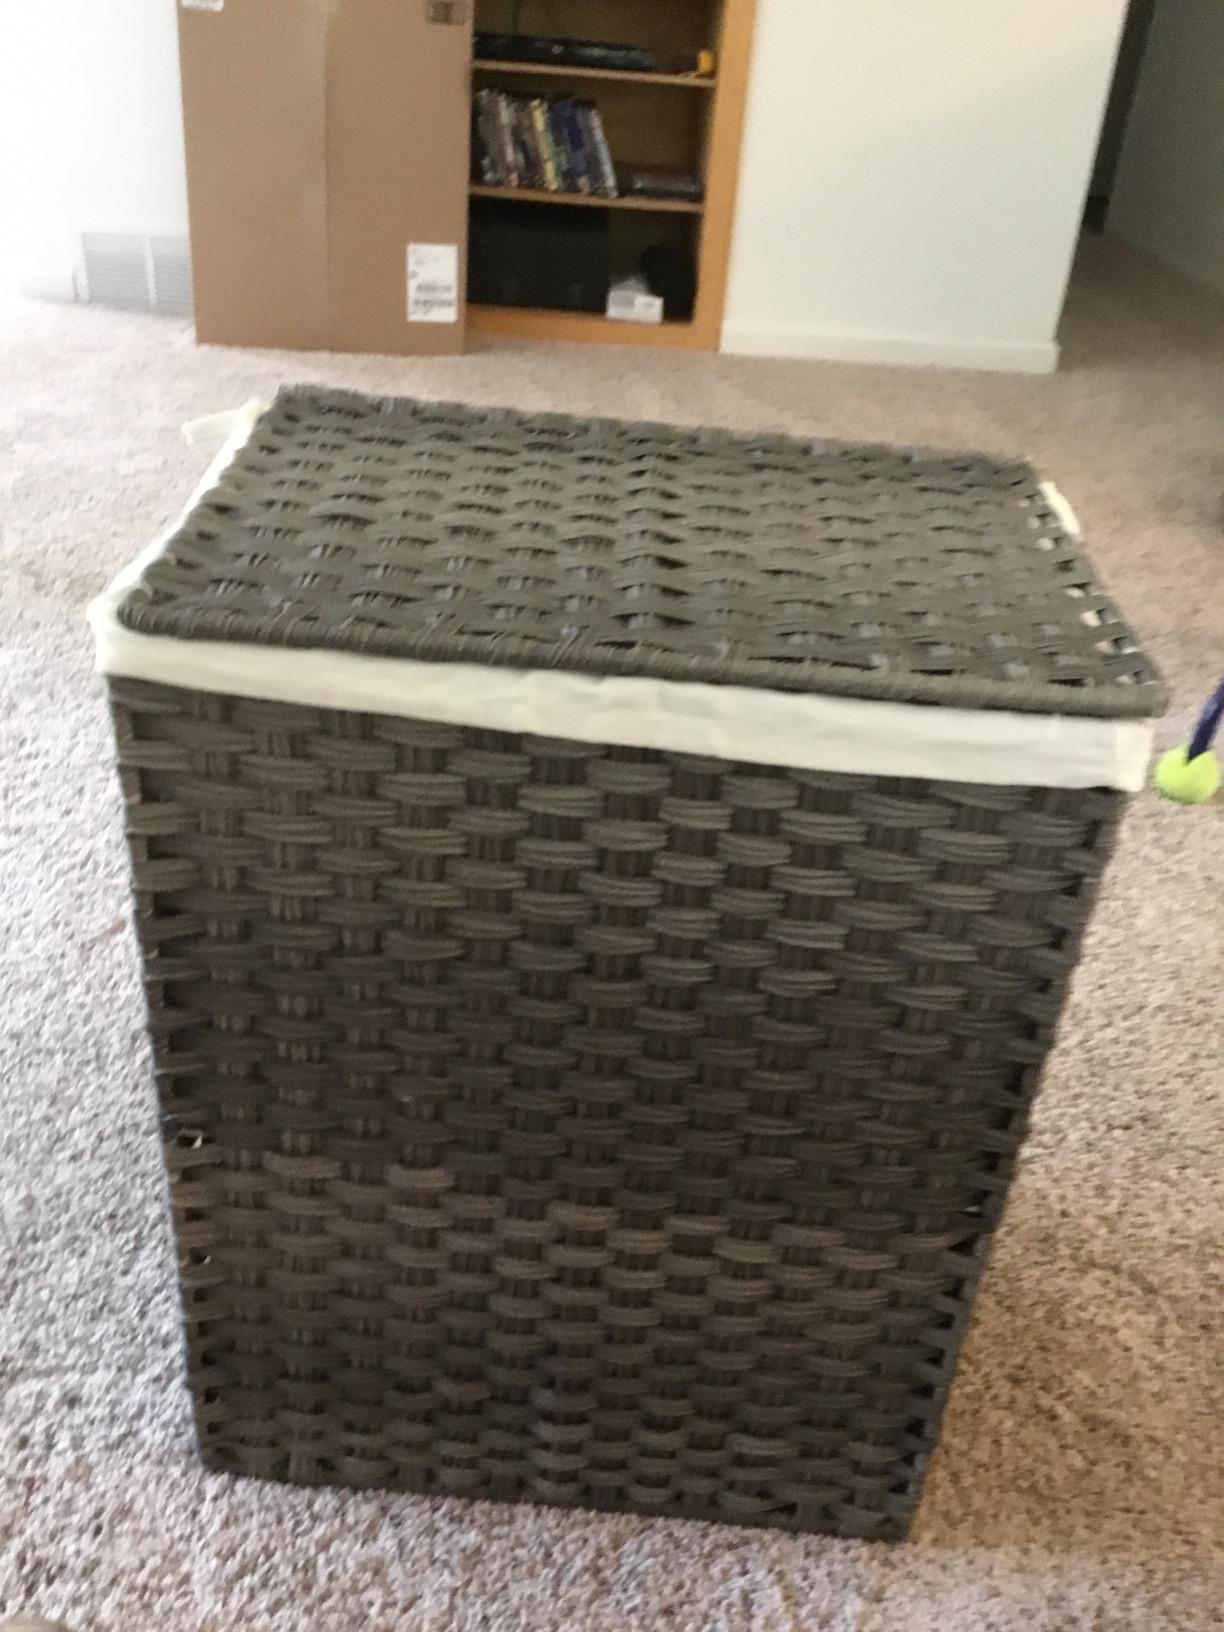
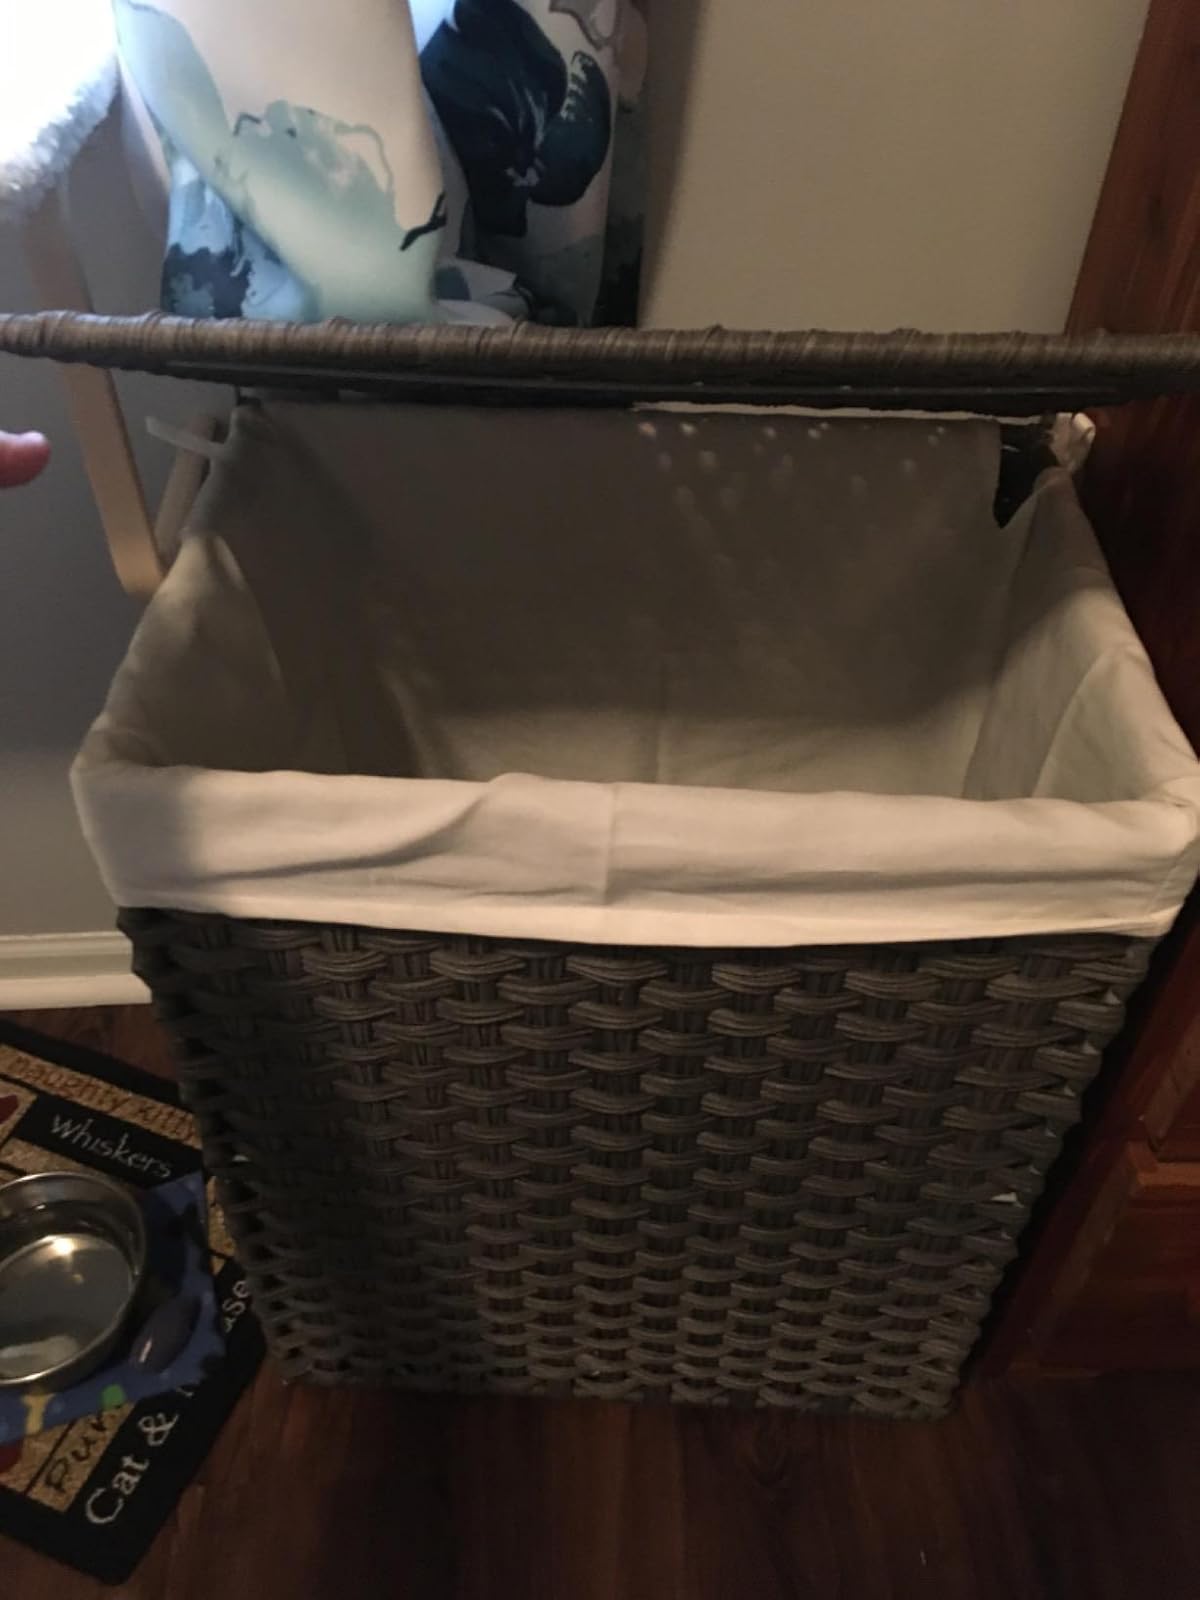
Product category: items_hamper
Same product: yes